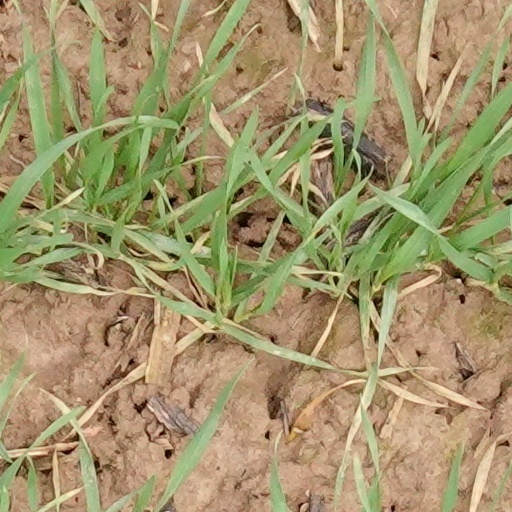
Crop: wheat